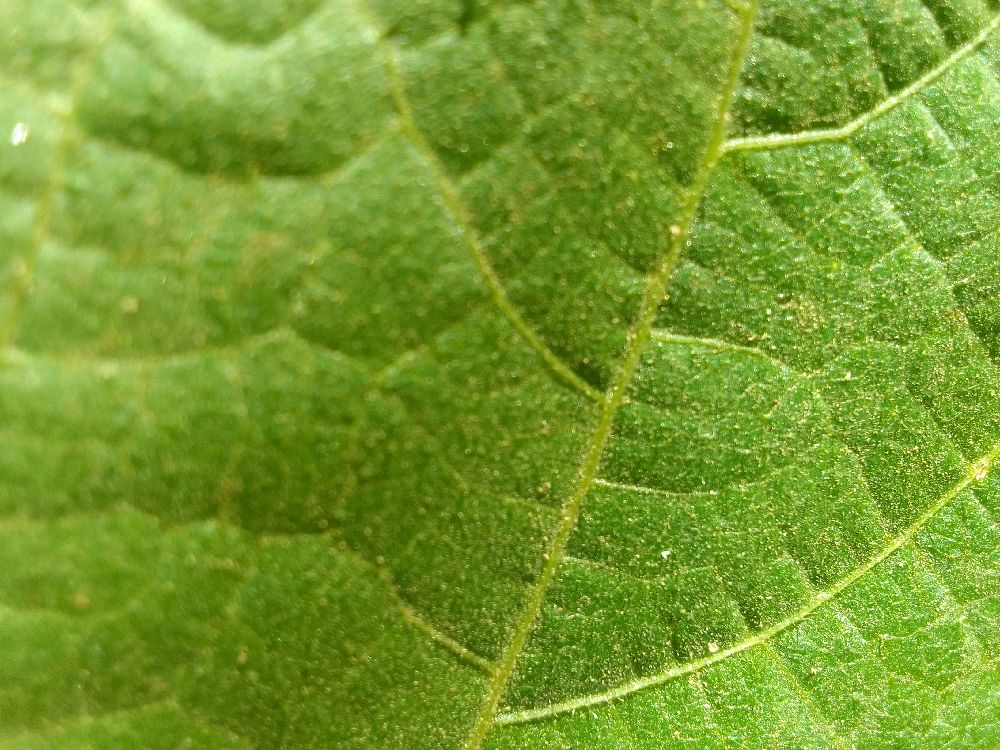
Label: healthy